Dezső Váli

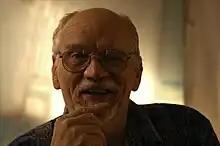
Dezső Váli in 2003.

Dezső Váli (Budapest, 2 October 1942) is a Hungarian painter.